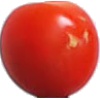
Label: Tomato Cherry Red 1